Silbannacus

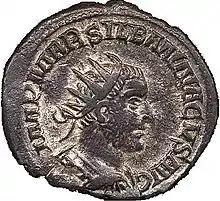
The Antoninianus of Silbannacus discovered in the 1930s. The inscription reads .

Silbannacus was an obscure Roman emperor or usurper during the Crisis of the Third Century. Silbannacus is not mentioned in any contemporary documents and his existence was forgotten until the 20th century, when two coins bearing his name were discovered, the first in the 1930s and the second in the 1980s. His unusual name suggests that he might have been of Gallic descent.